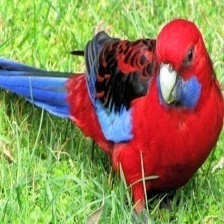
Species: EASTERN ROSELLA
Scientific name: PLATYCERCUS EXIMIUS